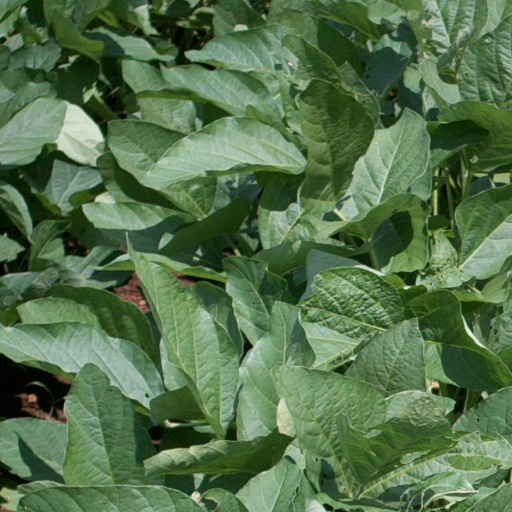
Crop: soybean